True Golf Classics: Waialae Country Club

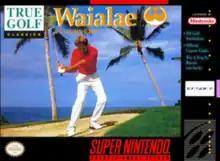
North American box art

True Golf Classics: Waialae Country Club is a golfing game developed and published by T&E Soft. It was released in 1991 for the Super Nintendo Entertainment System and PC-9800 Series.